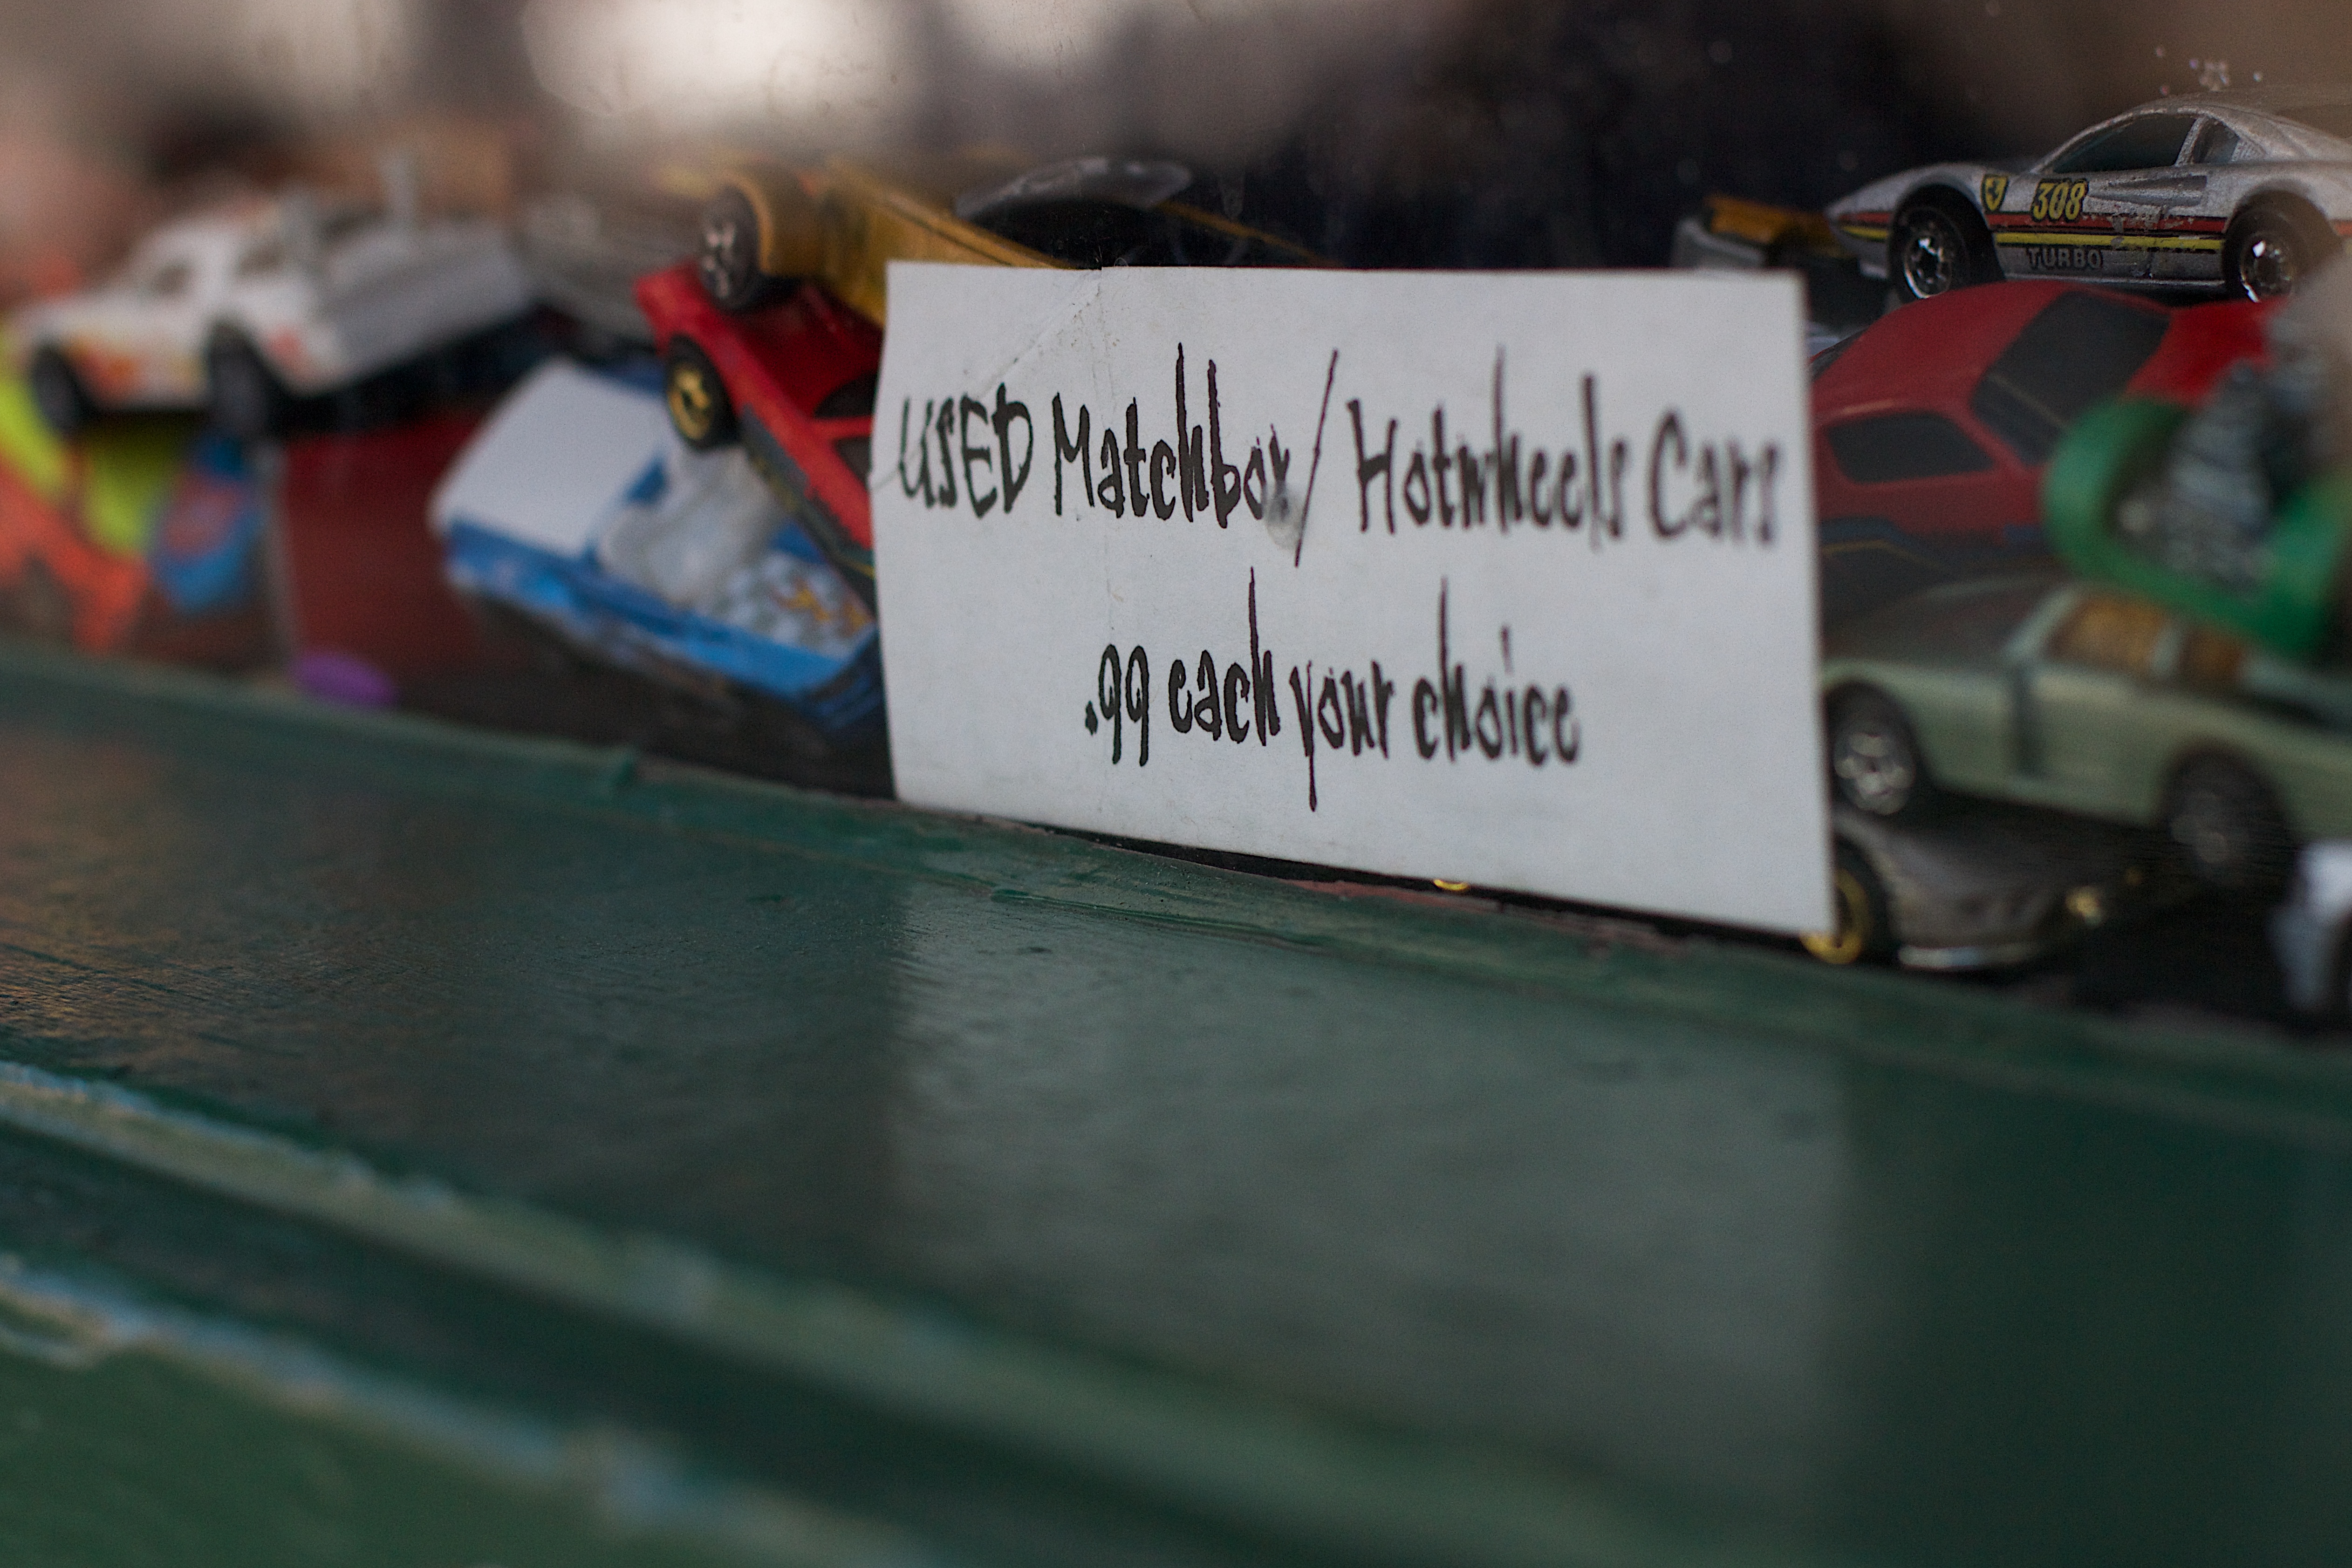
vehicle, color